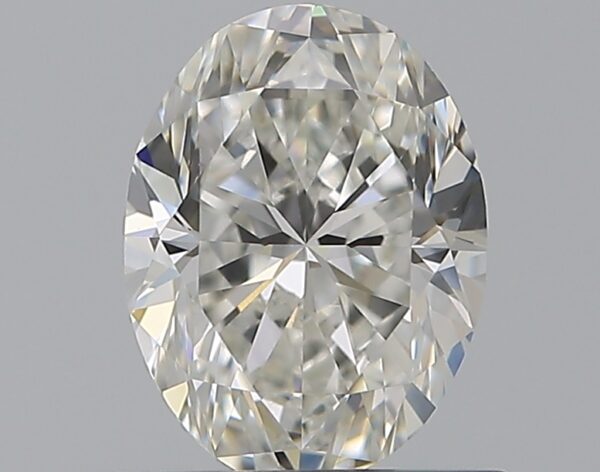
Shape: oval
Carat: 0.7
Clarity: VS1
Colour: G
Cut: GD
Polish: EX
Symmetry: EX
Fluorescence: N
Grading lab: GIA
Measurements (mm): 6.47 x 4.9 x 3.22